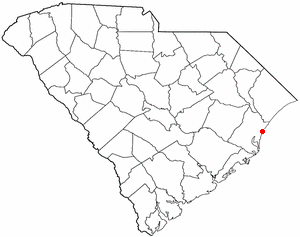
Pawleys Island est une municipalité côtière de Caroline du Sud. Sa population était de 138 habitants en 2000. La ville se trouve à 40 kilomètres de Myrtle Beach. Au sud de la ville se trouve le chef-lieu de son comté, la ville de Georgetown. Pawleys Island est l'une des quatre villes du Comté de Georgetown, les autres sont Georgetown, Andrews et Murrels Inlet.